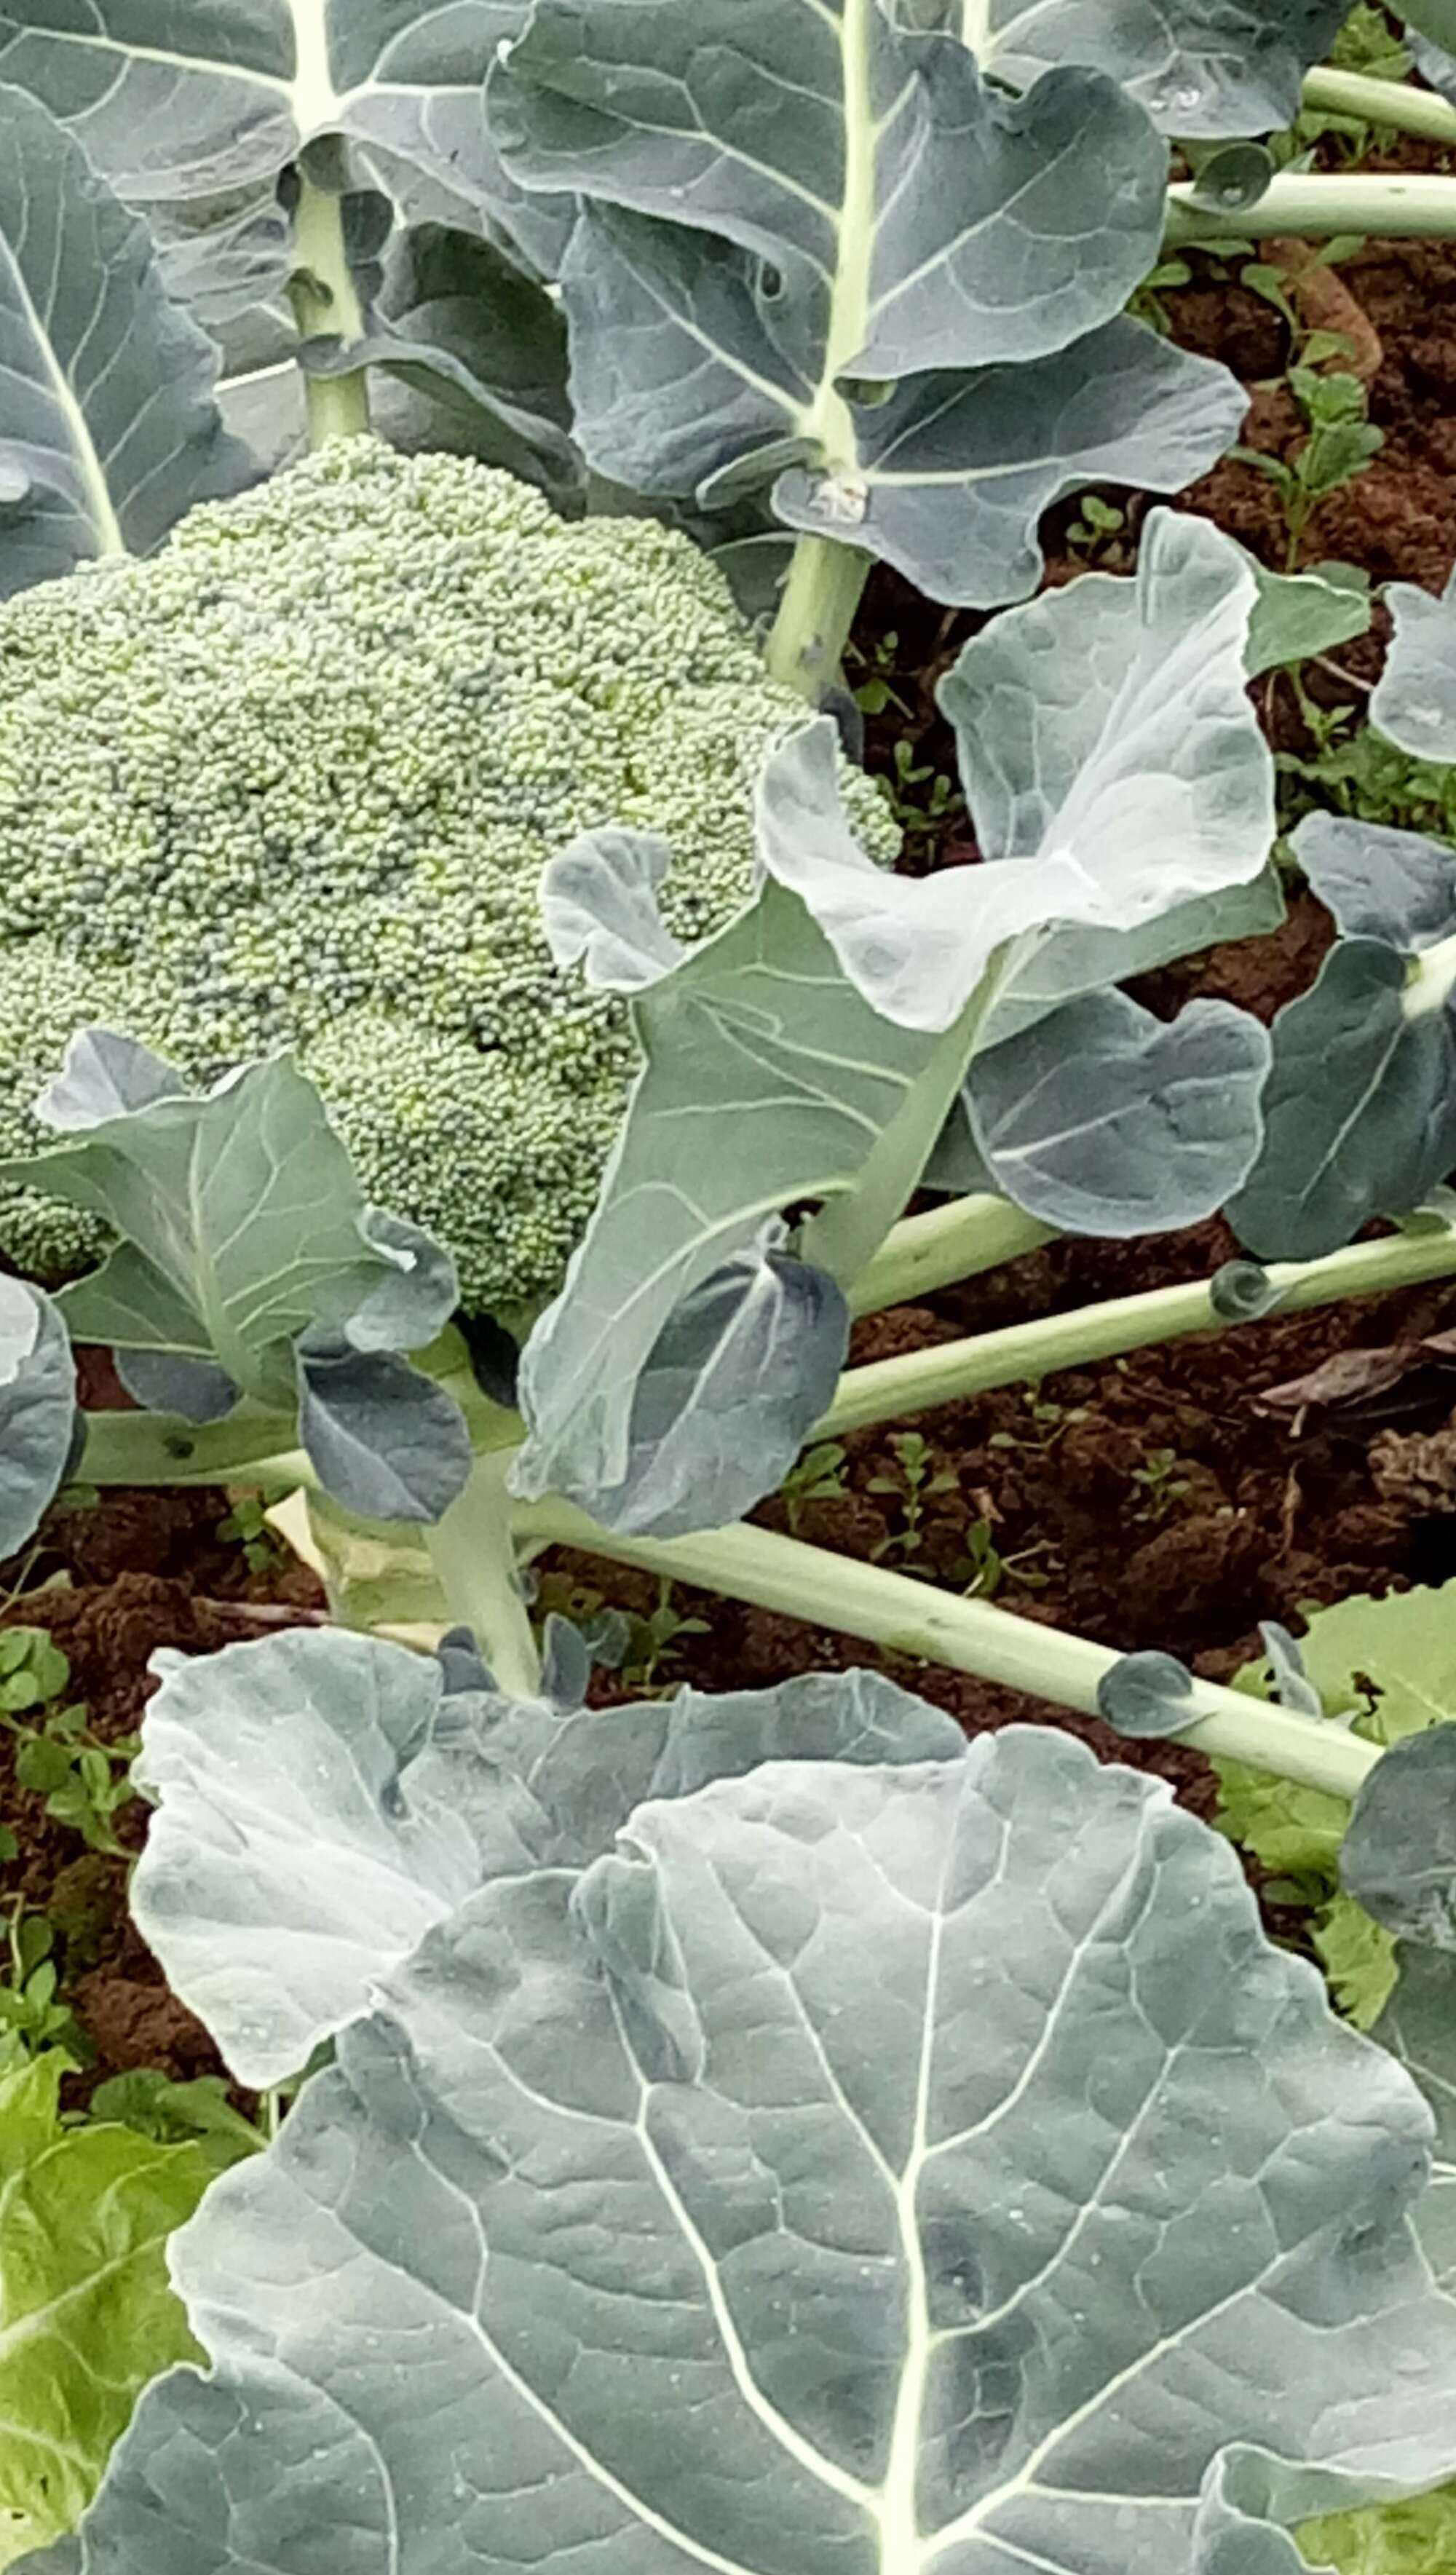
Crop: unknown
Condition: broccoli